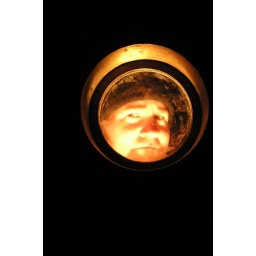
giant door we built in red hook